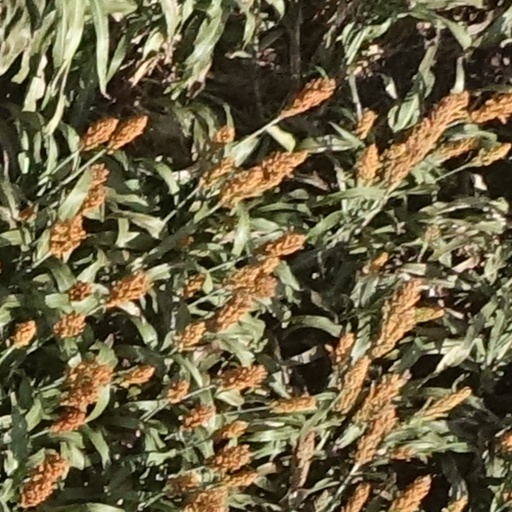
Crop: sorghum